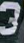
Number: 3